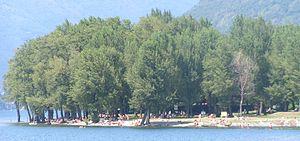
Maccagno est une commune italienne de la province de Varèse en Lombardie.